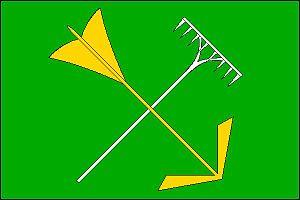
Hrušovany u Brna est une commune du district de Brno-Campagne, dans la région de Moravie-du-Sud, en République tchèque. Sa population s'élevait à 3 499 habitants en 2017.